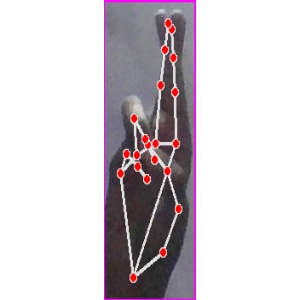
अक्षर: र